Honbetsu, Hokkaido

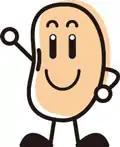
Genki-kun, the town's mascot

Honbetsu's mascot is . He is a soybean filled with dynamism and easiness. He is unveiled in 2001. His quote "Ii hito iimachi ikiikihonbetsu" (いいひと いいまち いきいきほんべつ) is a tongue twister.